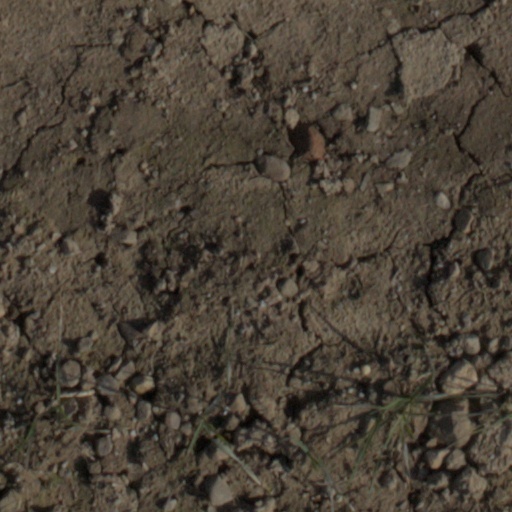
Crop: wheat